Environment of Saudi Arabia

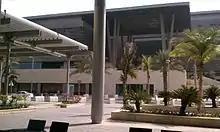
King Abdullah University of Science and Technology (KAUST) Student Services Building

The General Authority of Meteorology and Environmental Protection, or PME, is the Saudi Arabian environmental protection agency that handles all environmental policy. Due to a lack of natural Gulf Coast restoration, the Kingdom is implementing a plan to restore the coast from oil pollution. A scientific evaluation of the coastline's toxicity is underway in hopes to rebuild the coastal environment. The government recently created the King Abdullah University of Science and Technology (KAUST), an institute dedicated towards efficient, environmentally friendly energy use. The organization is working towards a city model that only uses nuclear and renewable energies.